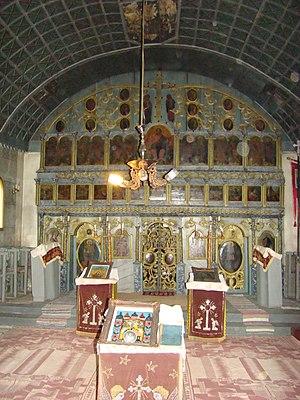
Batăr est une commune roumaine du județ de Bihor, en Transylvanie, dans la région historique de la Crișana et dans la région de développement Nord-Ouest.